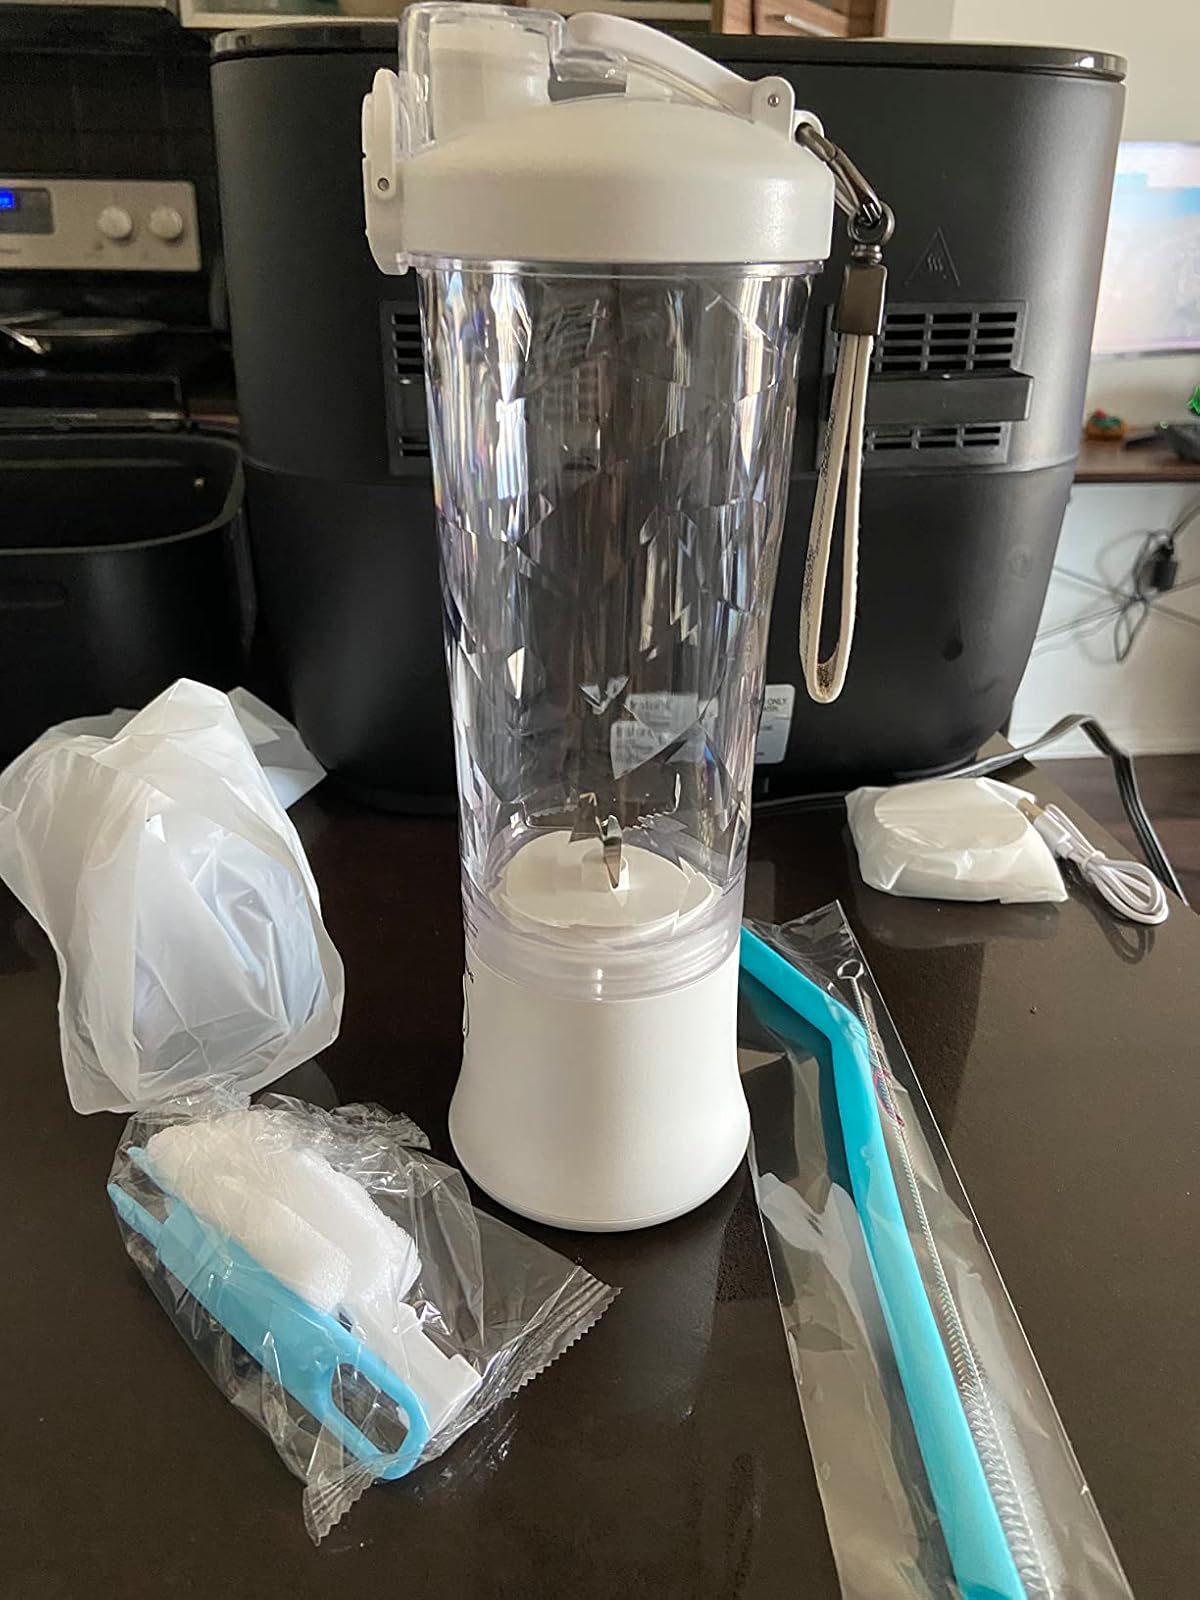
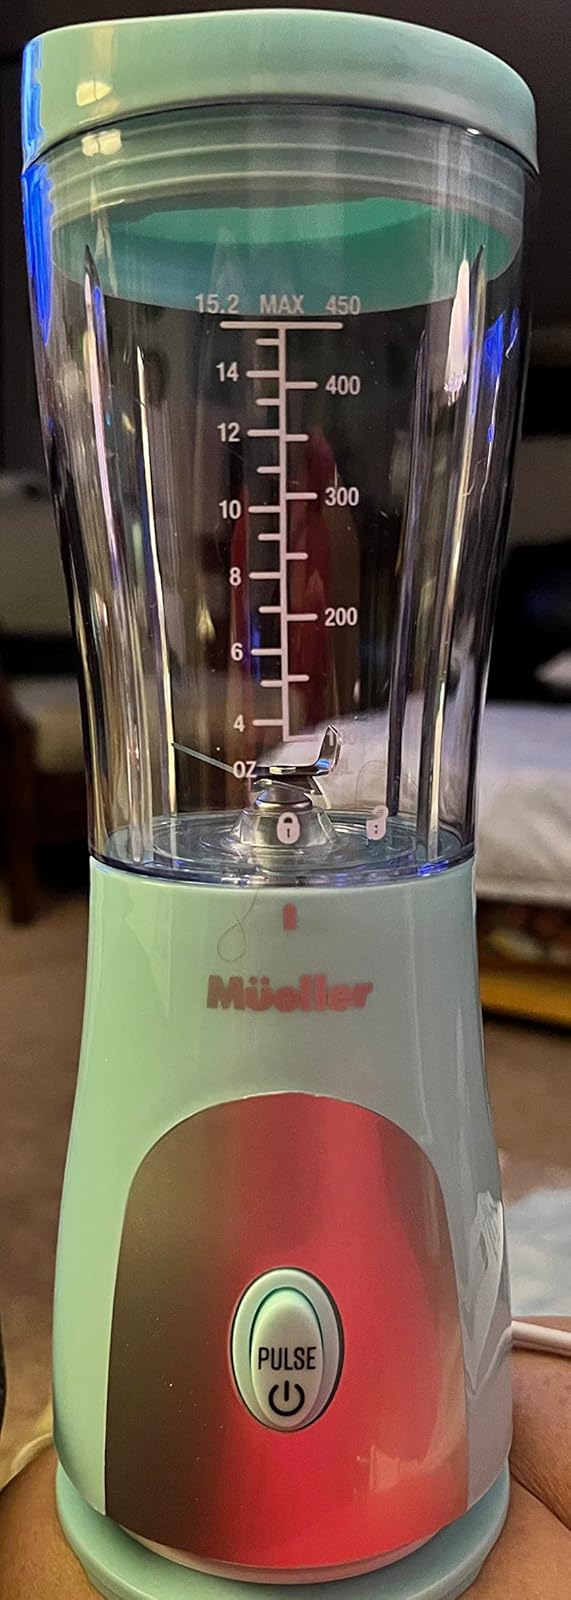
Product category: items_blender
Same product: no